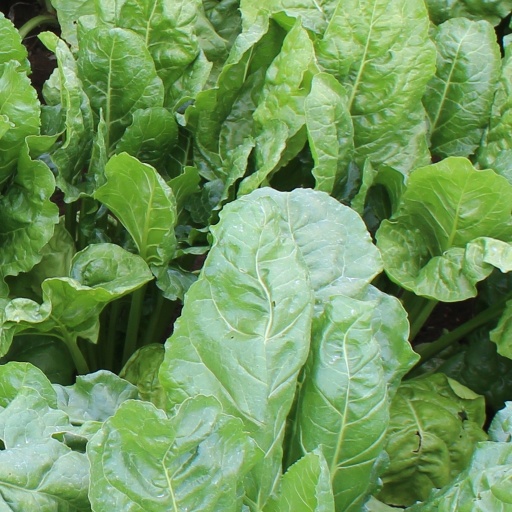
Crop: sugar beet